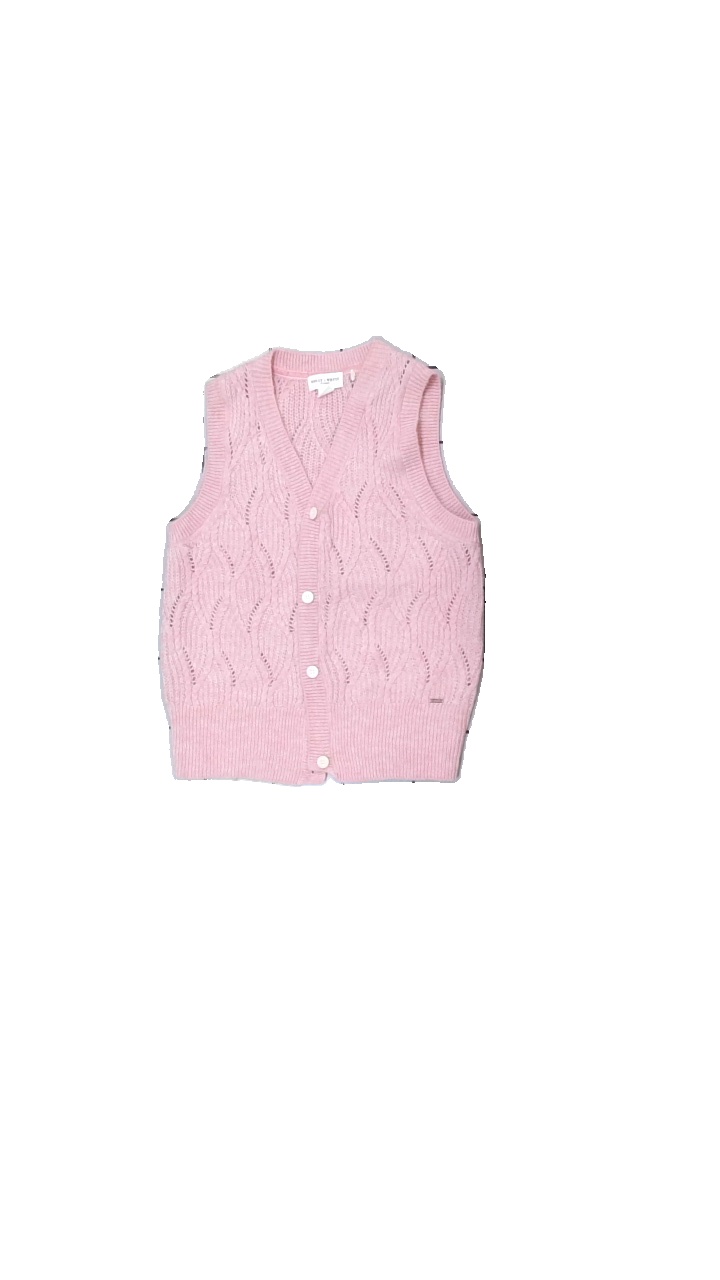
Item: Vest (Ladies)
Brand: Lindex
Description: stickad väst med vita knappar
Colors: Pink
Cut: V-collar
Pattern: Other
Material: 61% polyester 39% akryl
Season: All
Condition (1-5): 5
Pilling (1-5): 5
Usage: Reuse
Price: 50-100